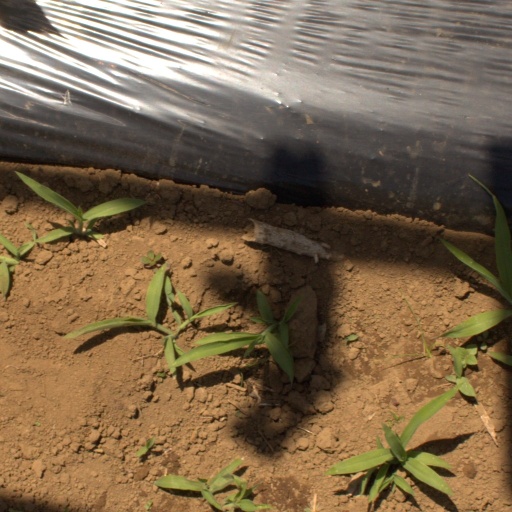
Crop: Jerusalem artichoke